Rail transportation in the Philippines

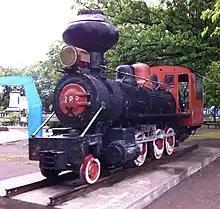
Engine of the Panay Railways on display in a plaza of Iloilo City.

Construction began on a railroad from Iloilo City to Roxas City in Capiz with crews working from both cities and meeting in the middle in 1907. Operations began immediately upon completion. In 1985, passenger operations ceased while in 1989 freight operations ceased.